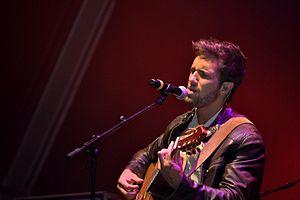
Pablo Moreno de Alborán Ferrándiz, dit Pablo Alborán, né le 31 mai 1989 à Malaga, est un chanteur, guitariste et pianiste espagnol. En 2011, il a reçu trois nominations aux Latin Grammy Awards.